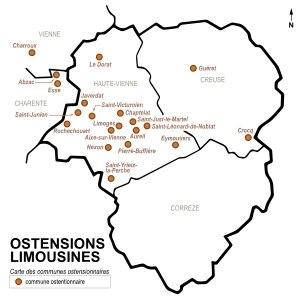
Les ostensions limousines sont une tradition religieuse et populaire remontant à la fin du Xᵉ siècle. Elles ont lieu dans vingt communes comprenant Limoges et d'autres localités, dont quinze dans la Haute-Vienne, mais aussi en Charente, en Creuse et dans la Vienne. Elles se déroulent tous les sept ans, la dernière édition datant de 2016.